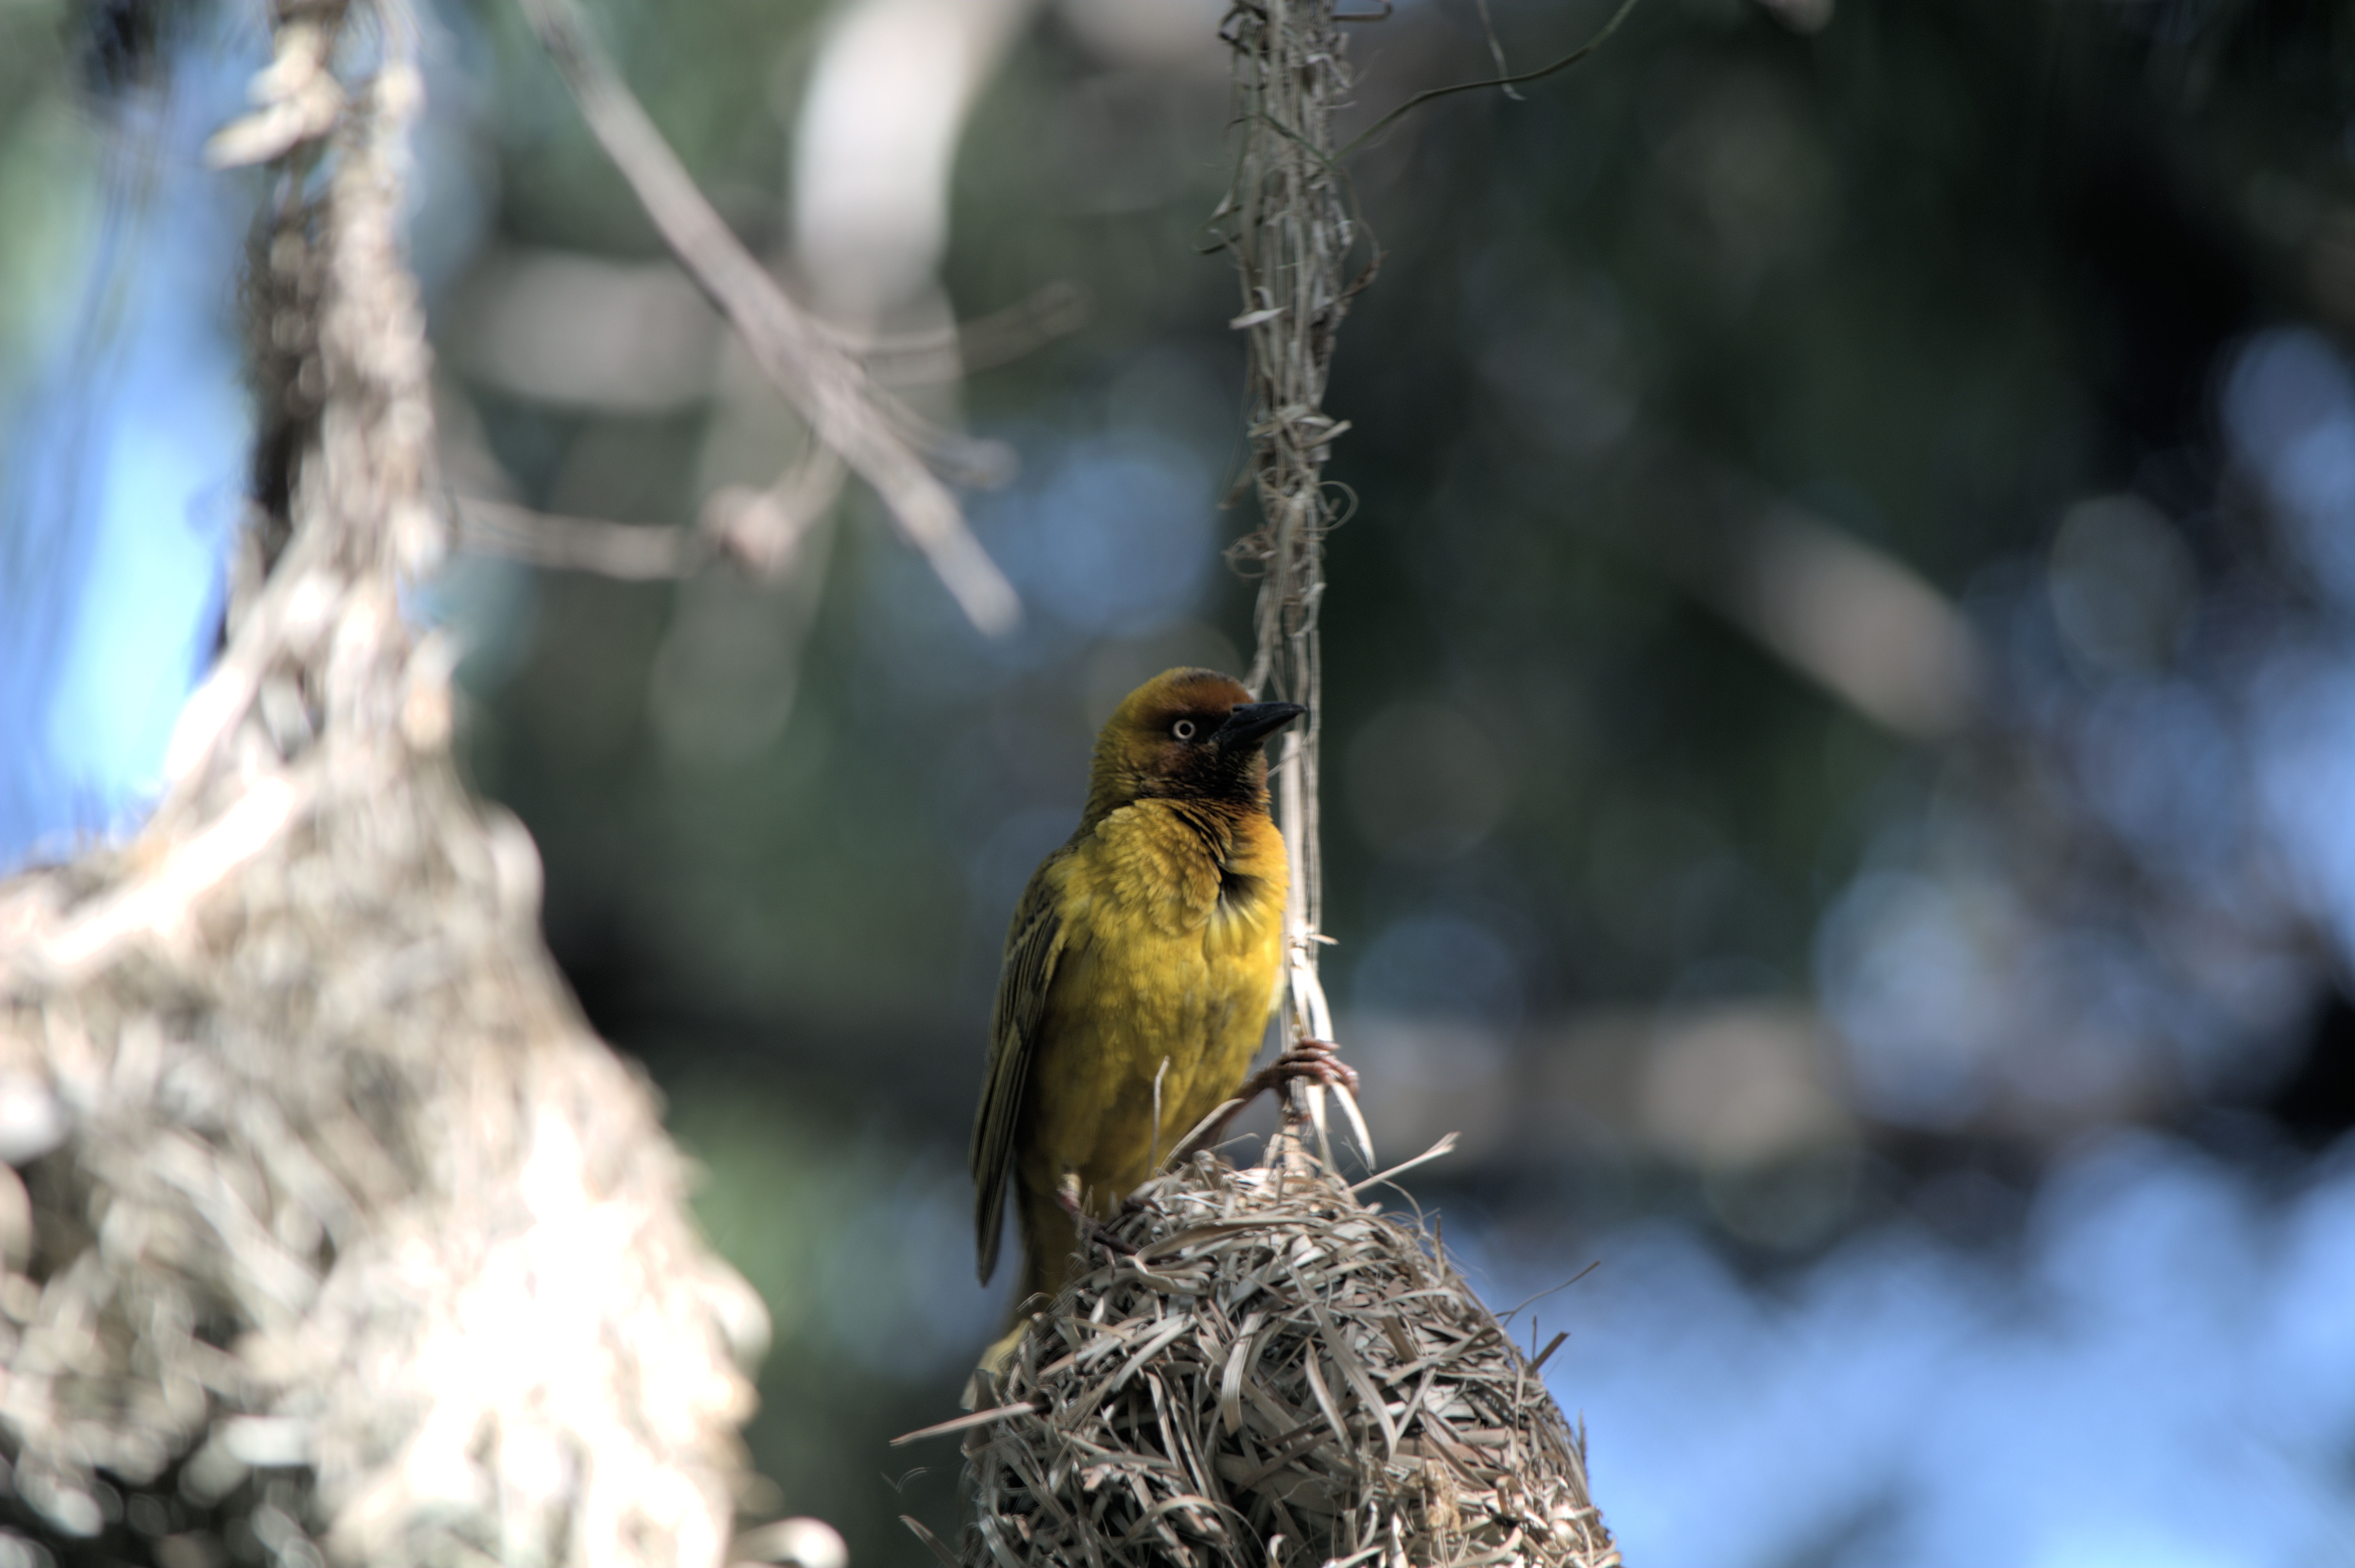
nature, branch, bird, wildlife, beak, robin, fauna, vertebrate, feathered, finch, yellow bird, old world flycatcher, perching bird, european robin